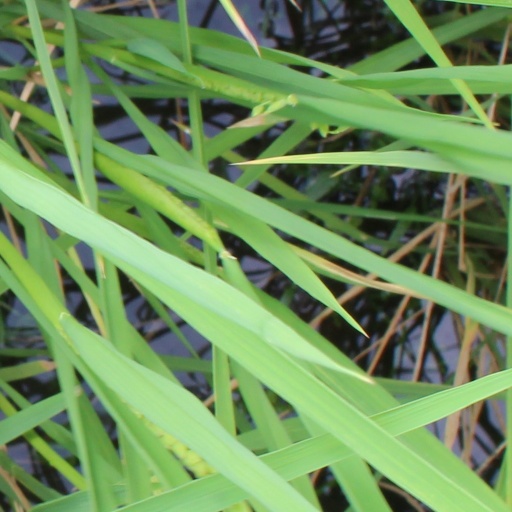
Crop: rice